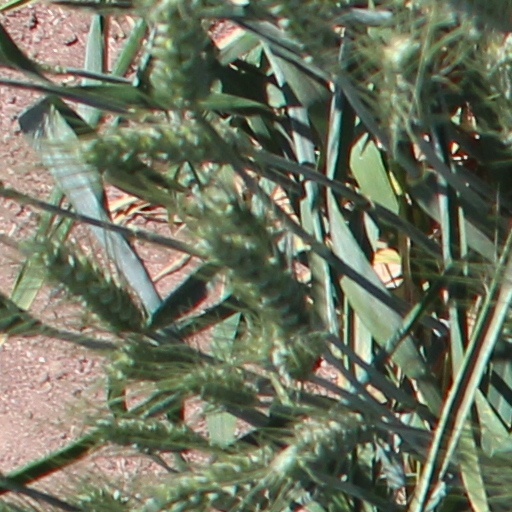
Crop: wheat